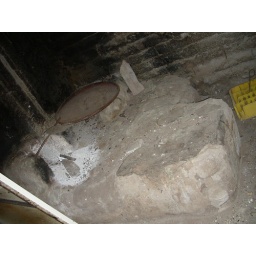
Old stove in abuelos house